The Youth of Maxim

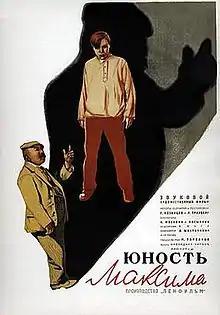
Film poster

The Youth of Maxim is a 1935 Soviet historical drama film directed by Grigori Kozintsev and Leonid Trauberg, the first part of trilogy about the life of a young factory worker named Maxim. It was followed in 1937 by "The Return of Maxim".